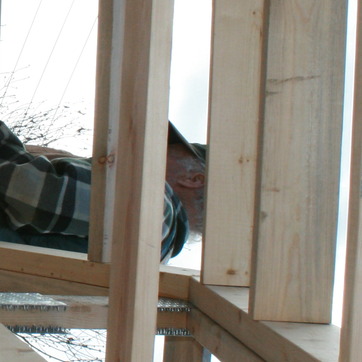
Material: skin